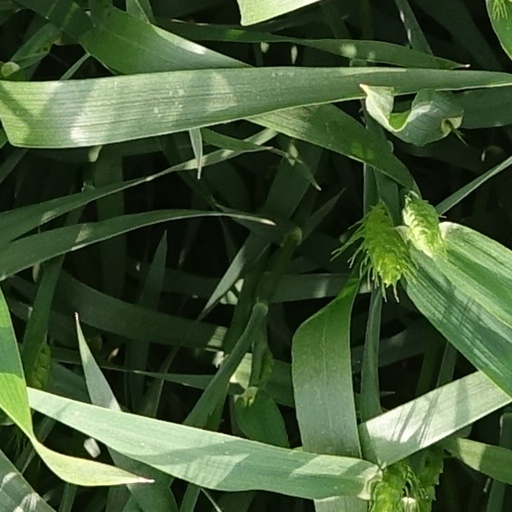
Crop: wheat